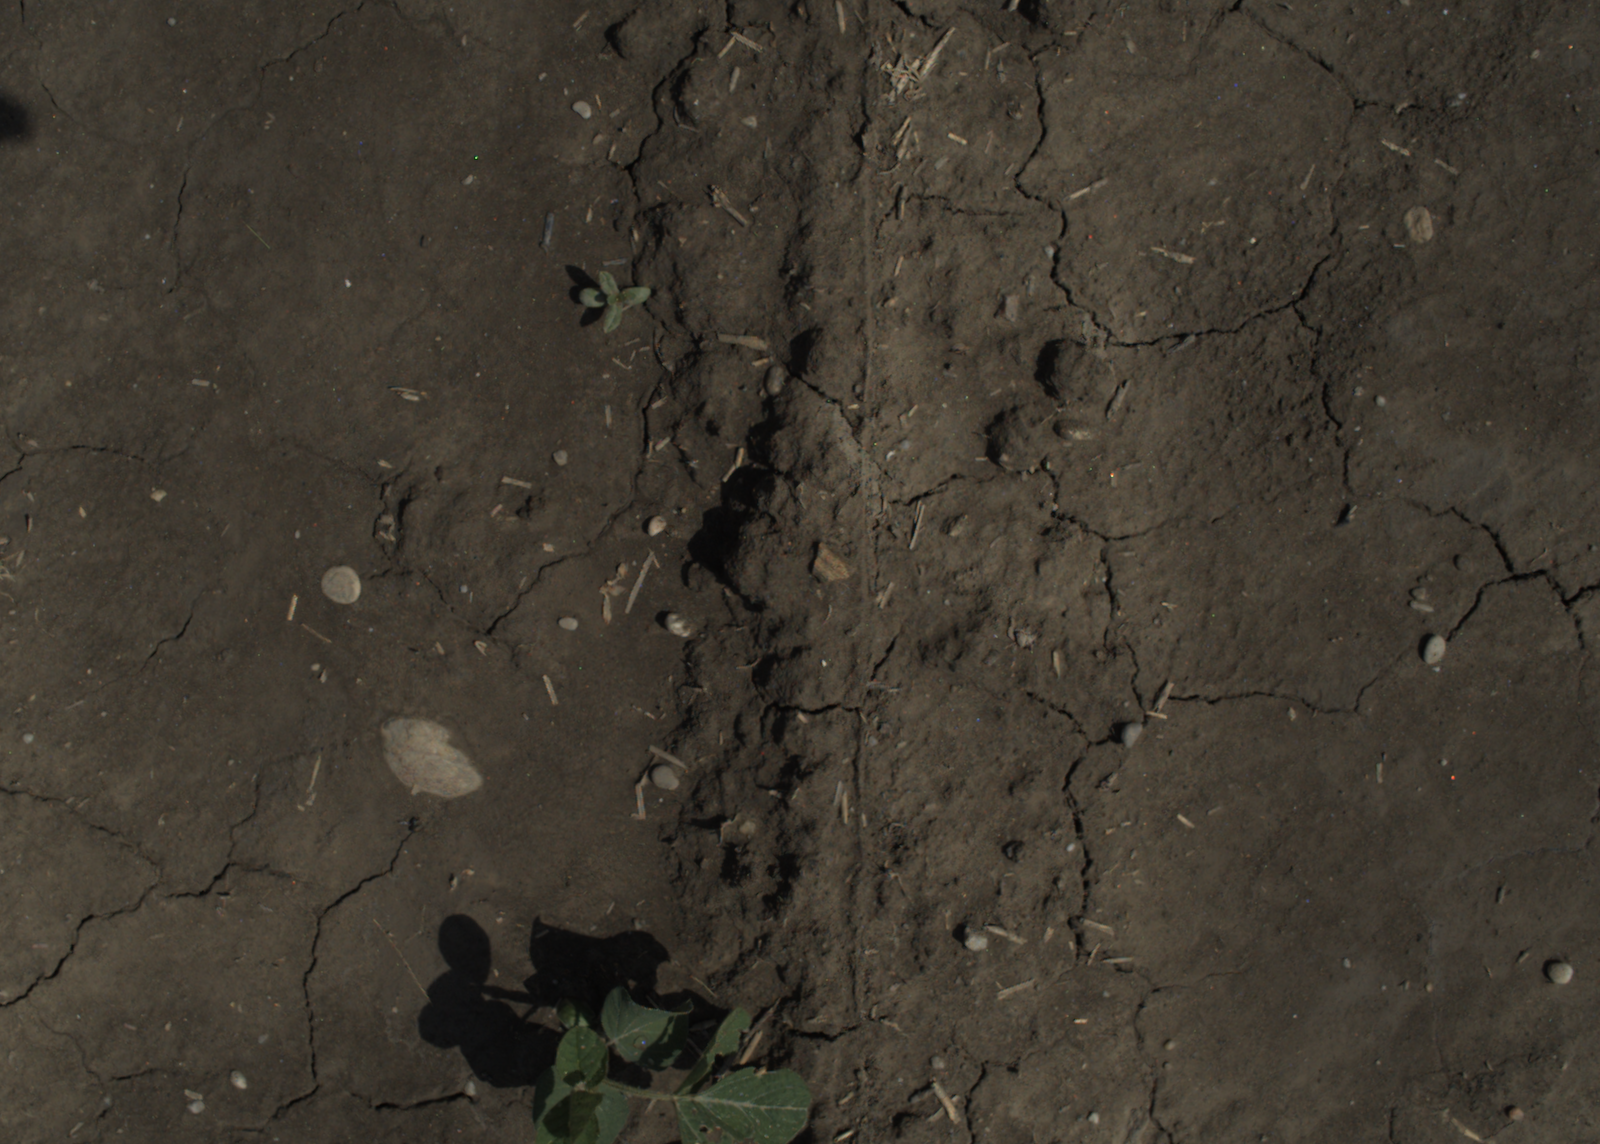
Capture date: 29.06.2021 11:26:07
Weather: sunny
Wind: strong
Seeding date: 08.06.2021
Plant canopy height (mm): 962